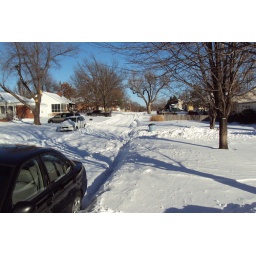
The little black car in the left corner decided to get stuck in front of my driveway.